Joseph Lawende

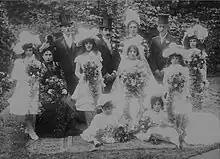
Joseph Lawende (upper right), pictured at the wedding of his daughter Rose in 1899

Lawende was naturalised as a British subject in April 1889. According to the 1891 census, by 1891 Lawende and his wife Annie and their children (all of whom up to that point had been born in Whitechapel) had moved to Islington and Lawende had anglicised his name to Lavender, a spelling which is continued in the 1901 census. In September 1894, when the birth of his daughter Ruby was announced in "The Jewish Chronicle", the family had moved to 116 Mildmay Road, Mildmay Park.